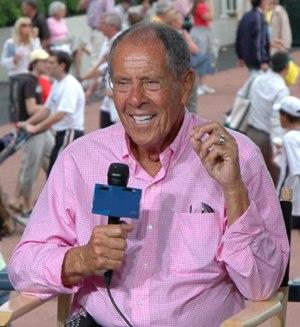
Ce lexique recense des termes et expressions spécifiques au tennis.
Nicholas James Bollettieri est un entraîneur de tennis américain.